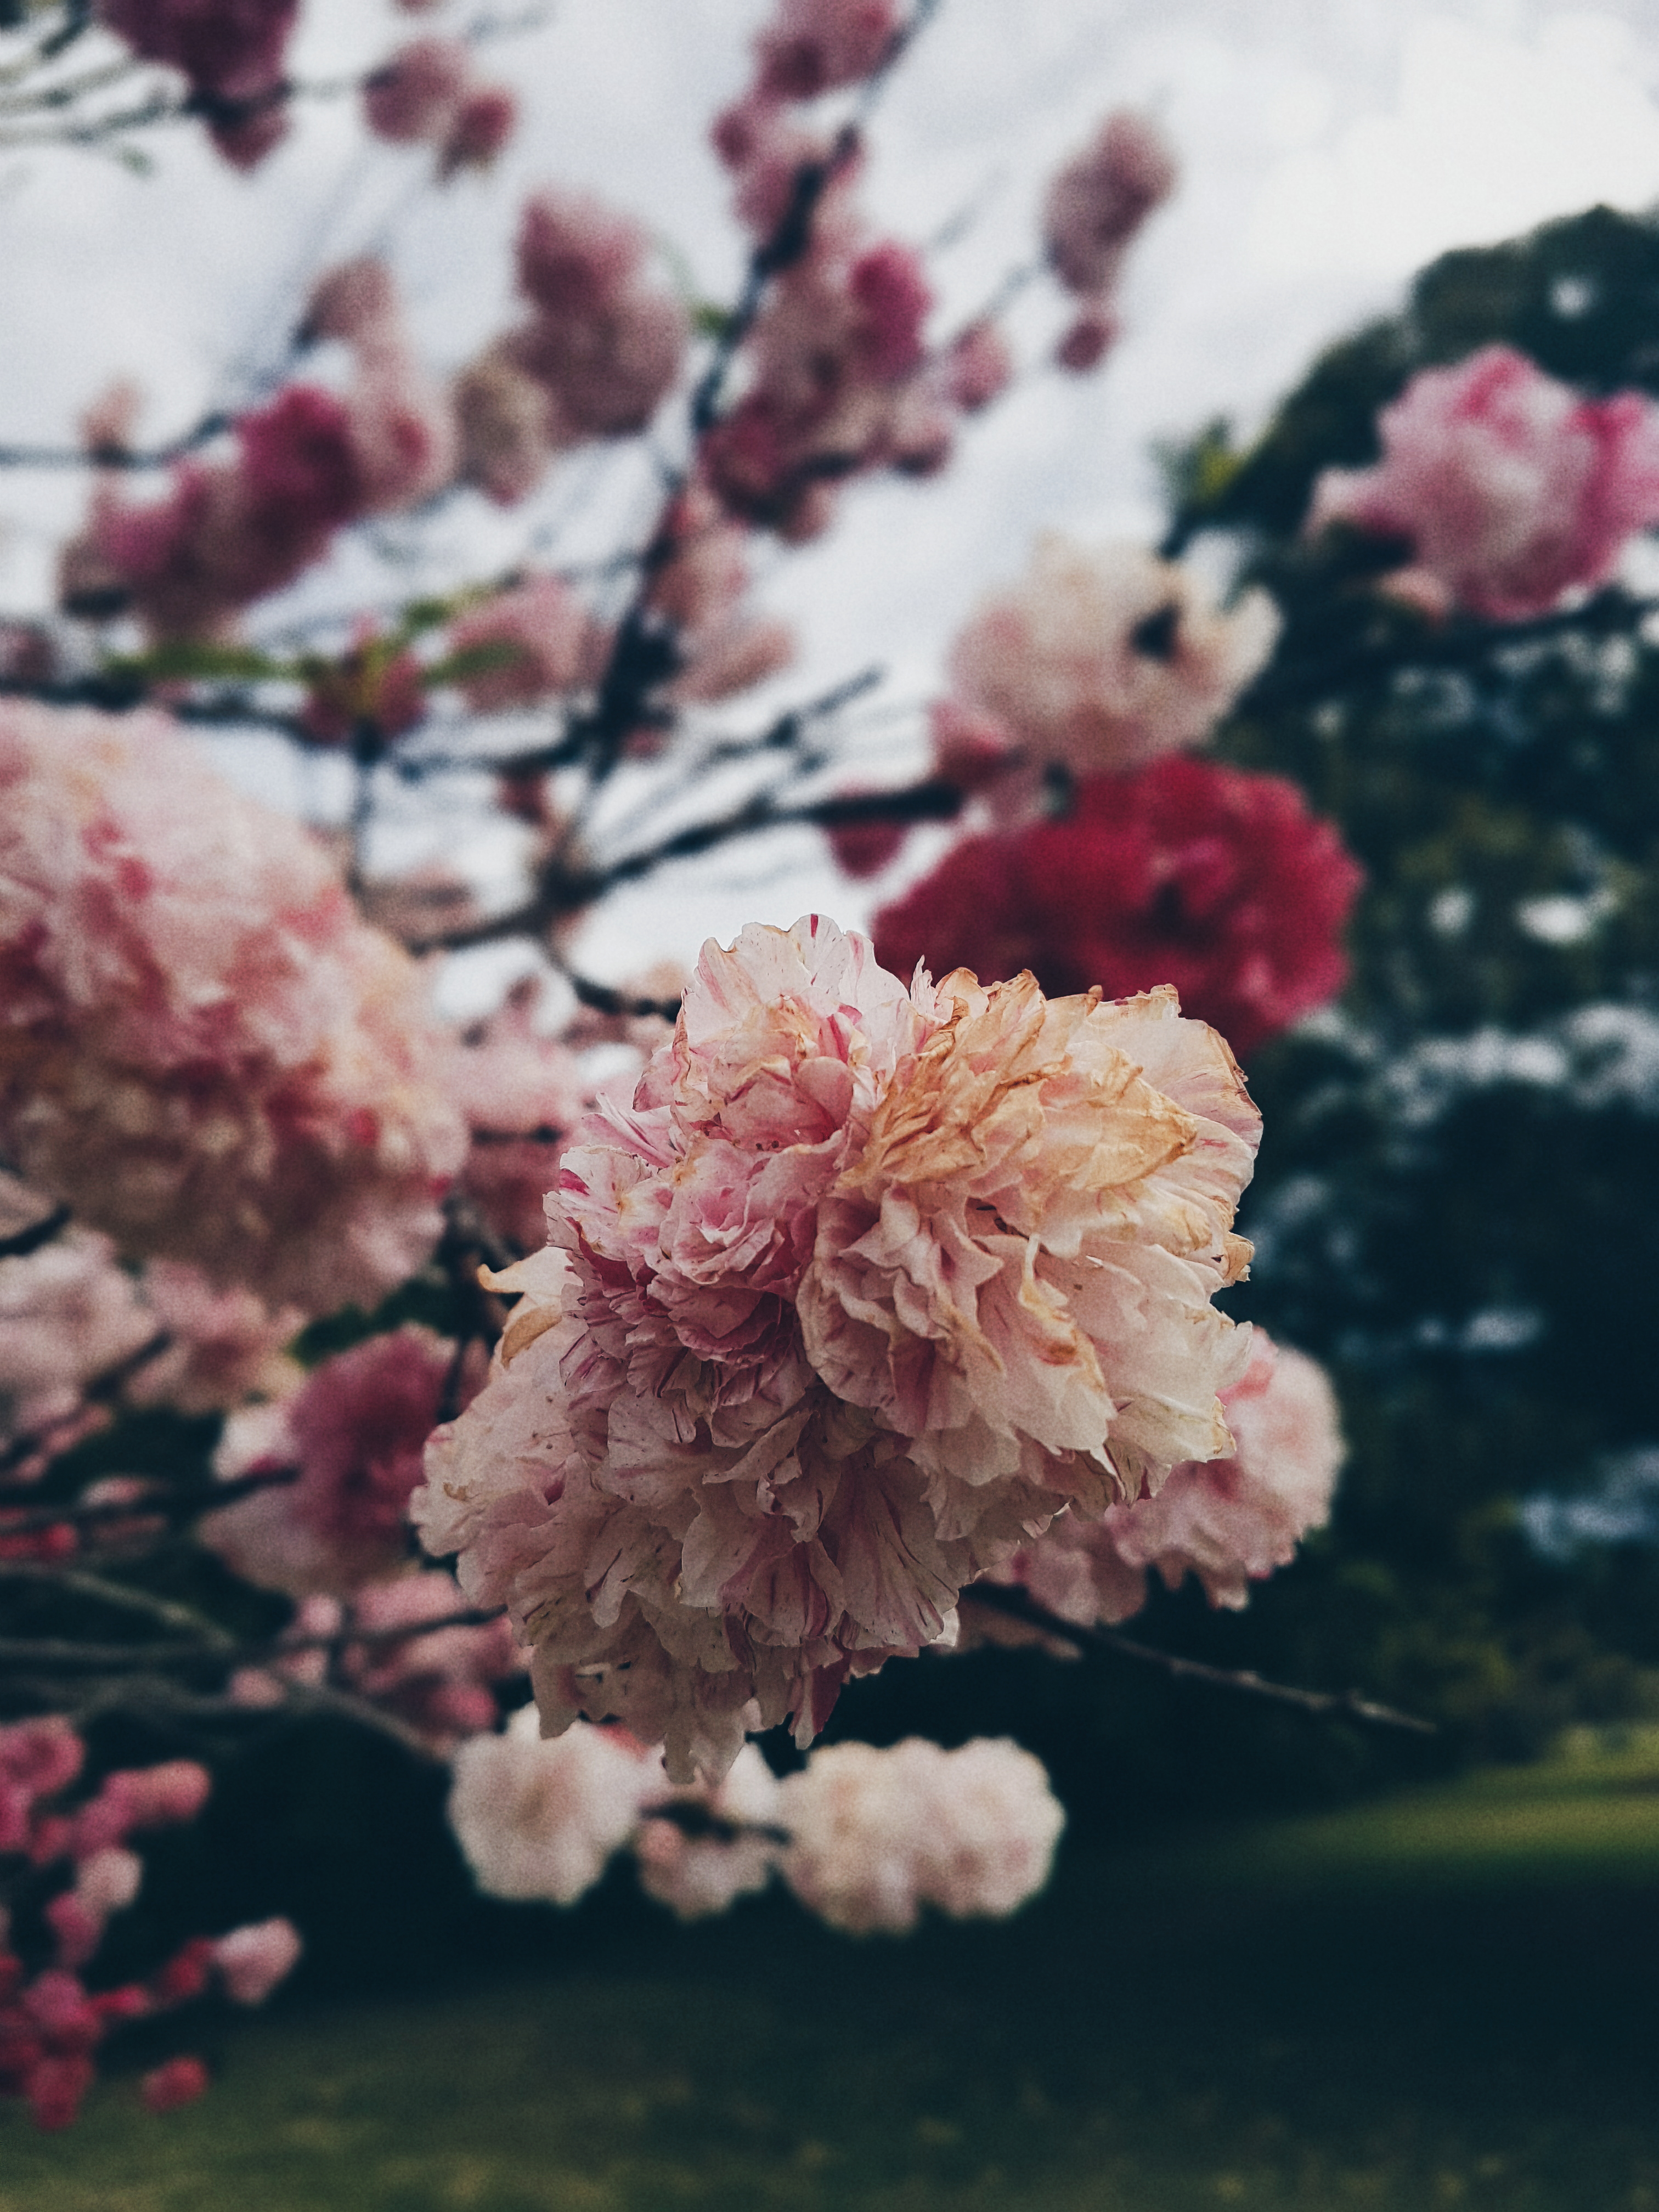
nature, branch, blossom, blur, growth, plant, flower, petal, bloom, rose, spring, color, macro, blooming, garden, pink, flora, season, cherry blossom, flowers, outdoors, petals, beautiful, delicate, peony, macro photography, flowering plant, beautiful flowers, land plant